DS E-Tense Performance

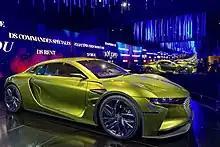
E-Tense at the 2016 Paris Motor Show

The carbon body is that of the 2016 concept, onto which DS has grafted new front and rear ends that herald the styling and light signatures of its upcoming models.